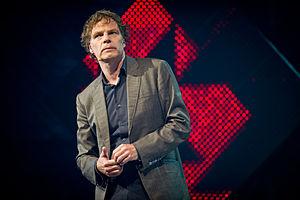
Winy Maas, né le 17 janvier 1958 à Schijndel, est un architecte néerlandais. Il est fondateur et partenaire de l'agence d'architecture MVRDV basée à Rotterdam.